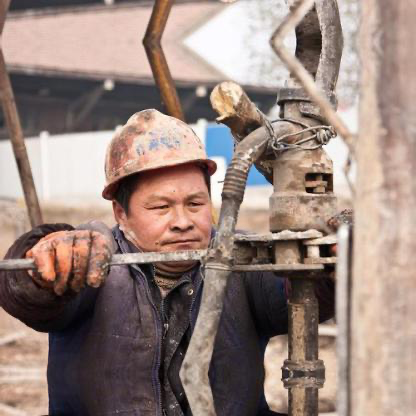
Objects in the image:
label: helmet